Arch Glass Mainous

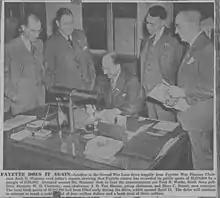
Arch Mainous and Bond Drive members celebrate WW2 Bond sales in Lexington, Kentucky

Arch won a medal from the US Treasury in 1945 for assisting in selling large amounts of US war bonds during World War II.